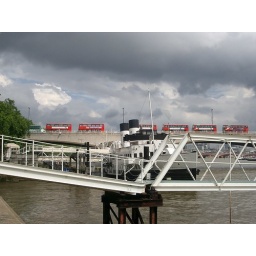
london buses on waterloo bridge 8 of them back to back though only 6 in frame.